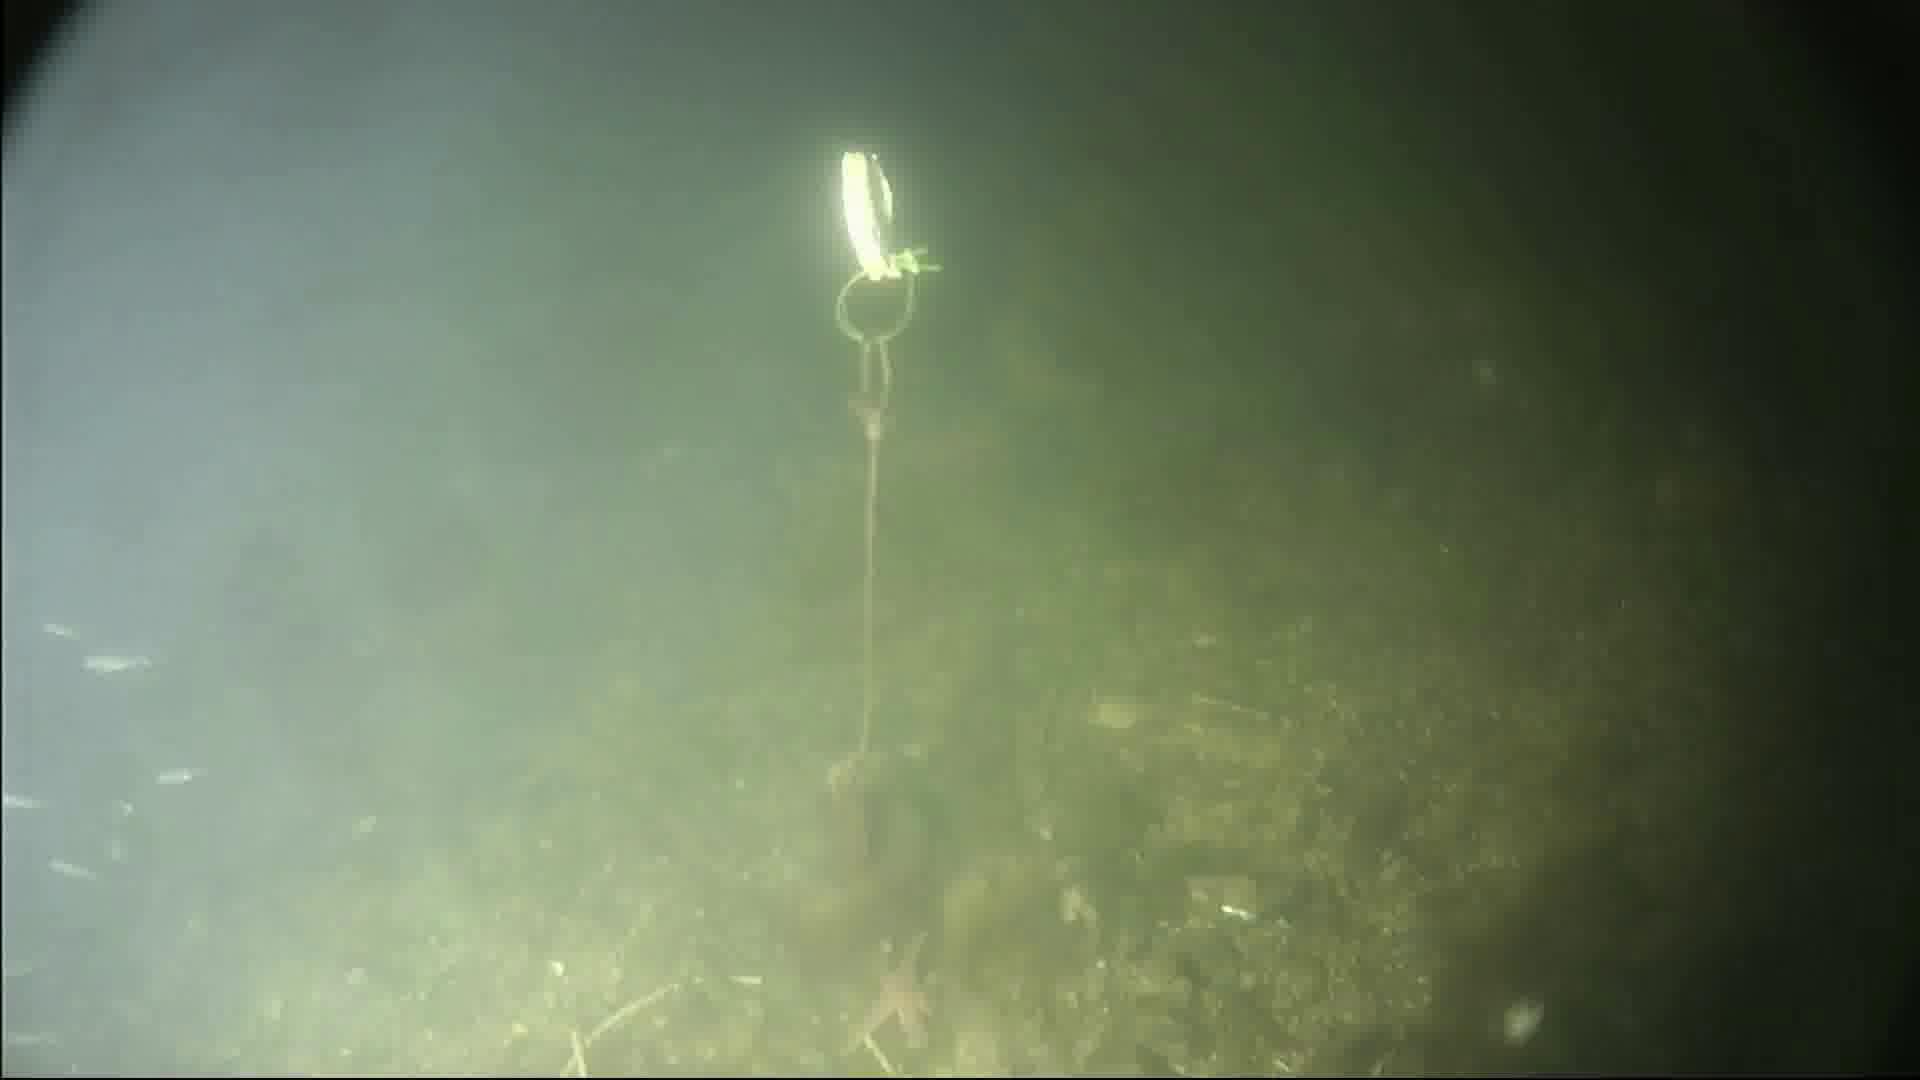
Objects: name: small_fish
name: starfish
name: crab